A New Account of the Tales of the World

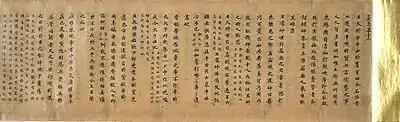
Part of the oldest extant transcription of "A New Account of the Tales of the World", 7th-8th century, now located in the Tokyo National Museum.

A New Account of the Tales of the World, also known as Shishuo Xinyu, was compiled and edited by (403 – 26 February 444) during the Liu Song dynasty (420–479) of the Northern and Southern dynasties. It is a historical compilation of anecdotes about Chinese scholars, musicians, and artists during the 2nd-4th centuries.